Ogovea

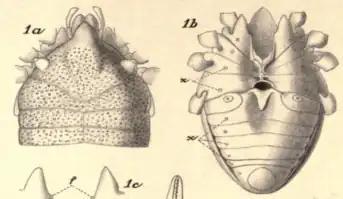
The original illustration of the dorsum of the prosoma (1a) and the venter (1b) of "Ogovea nasuta". Lines indicate Hansen's organs.

This species is based on 5 specimens collected on the island of Bioko, in Equatorial Guinea, between the altitudes of 400 and 500 meters. Of the 5 specimens, 3 were adult males, allowing for the examination of sexually dimorphic characters in the family for the first time, including the characteristic ventral posterior apophysis of the male. Of the other 2, 1 was an adult female, and 1 was an immature.